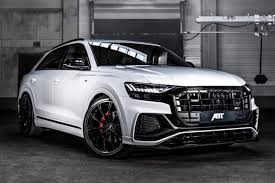
Label: noambulance